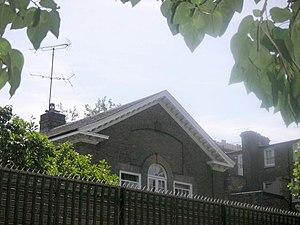
Freddie Mercury [ˈfɹɛdi ˈmɜːkjəɹi], nom de scène de Farrokh Bulsara, né le 5 septembre 1946 à Stone Town dans le protectorat de Zanzibar et mort le 24 novembre 1991 à Londres, est un auteur-compositeur-interprète et musicien britannique, cofondateur en 1970 et chanteur-pianiste du groupe de rock Queen, au sein duquel il a établi sa réputation internationale, en compagnie du guitariste Brian May, du batteur Roger Taylor et du bassiste John Deacon, tous auteurs-compositeurs comme lui.